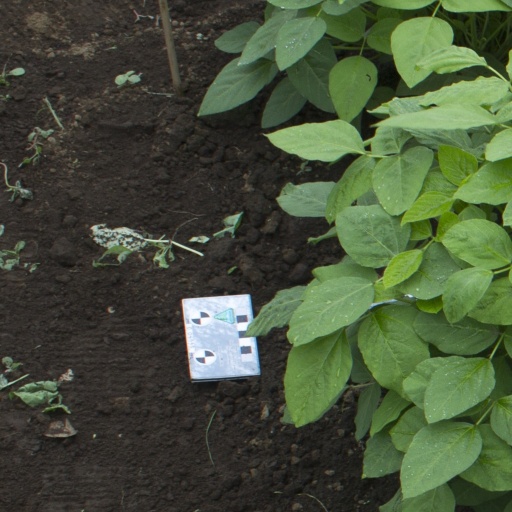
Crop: soybean